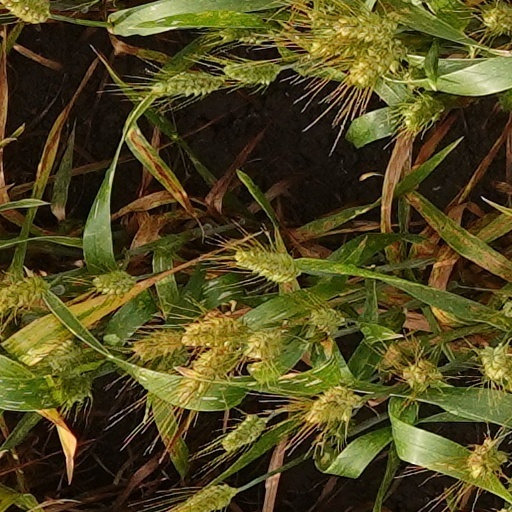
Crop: wheat